Conglog quarry

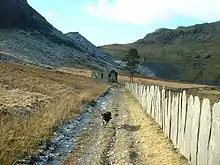
The Conglog exit tramway looking towards the quarry. The building was the Rhosydd Chapel. The slate waste to the right of the tree is from Conglog, and the incline to the levels is just to its right. The holes in the hillside above it are the tops of the level 'C' chambers.

In the absence of any firm evidence, slate probably left the quarry by horse and cart or by pack animal during the early phases of the quarry, but in 1868 an agreement was reached with Cwmorthin, which would allow the Conglog to lay rails down the valley. As part of the dispute which occurred with Rhosydd in 1871, they were also given permission to lay rails up to Rhosydd, and to use their incline down to the Croesor Tramway. A prospectus published in 1873 stated that it would be "easy to build a tramway to the Croesor tramway", but this appeared to ignore the fact that the exit tramway from Rhosydd was above sea level, higher than the upper levels of Conglog, and much higher than the mill level. It is not known whether they were related, but Charles John Sims who became a leaseholder of Conglog in 1873, negotiated with the Cwmorthin manager, Joseph F Sims, and an agreement to build a connecting tramway was reached. Rhosydd had attempted to do the same for many years, and had eventually resorted to the route down Cwm Croesor to the west, because Cwmorthin would not give their consent. The track levels near Cwmorthin Terrace were agreed, as Cwmorthin wanted to build a tramway from their Lake Mill to join the new tramway. Just below the terrace, the new Lake Incline would drop the level to that of Cwmothin's Cross Mill and their exit tramway.